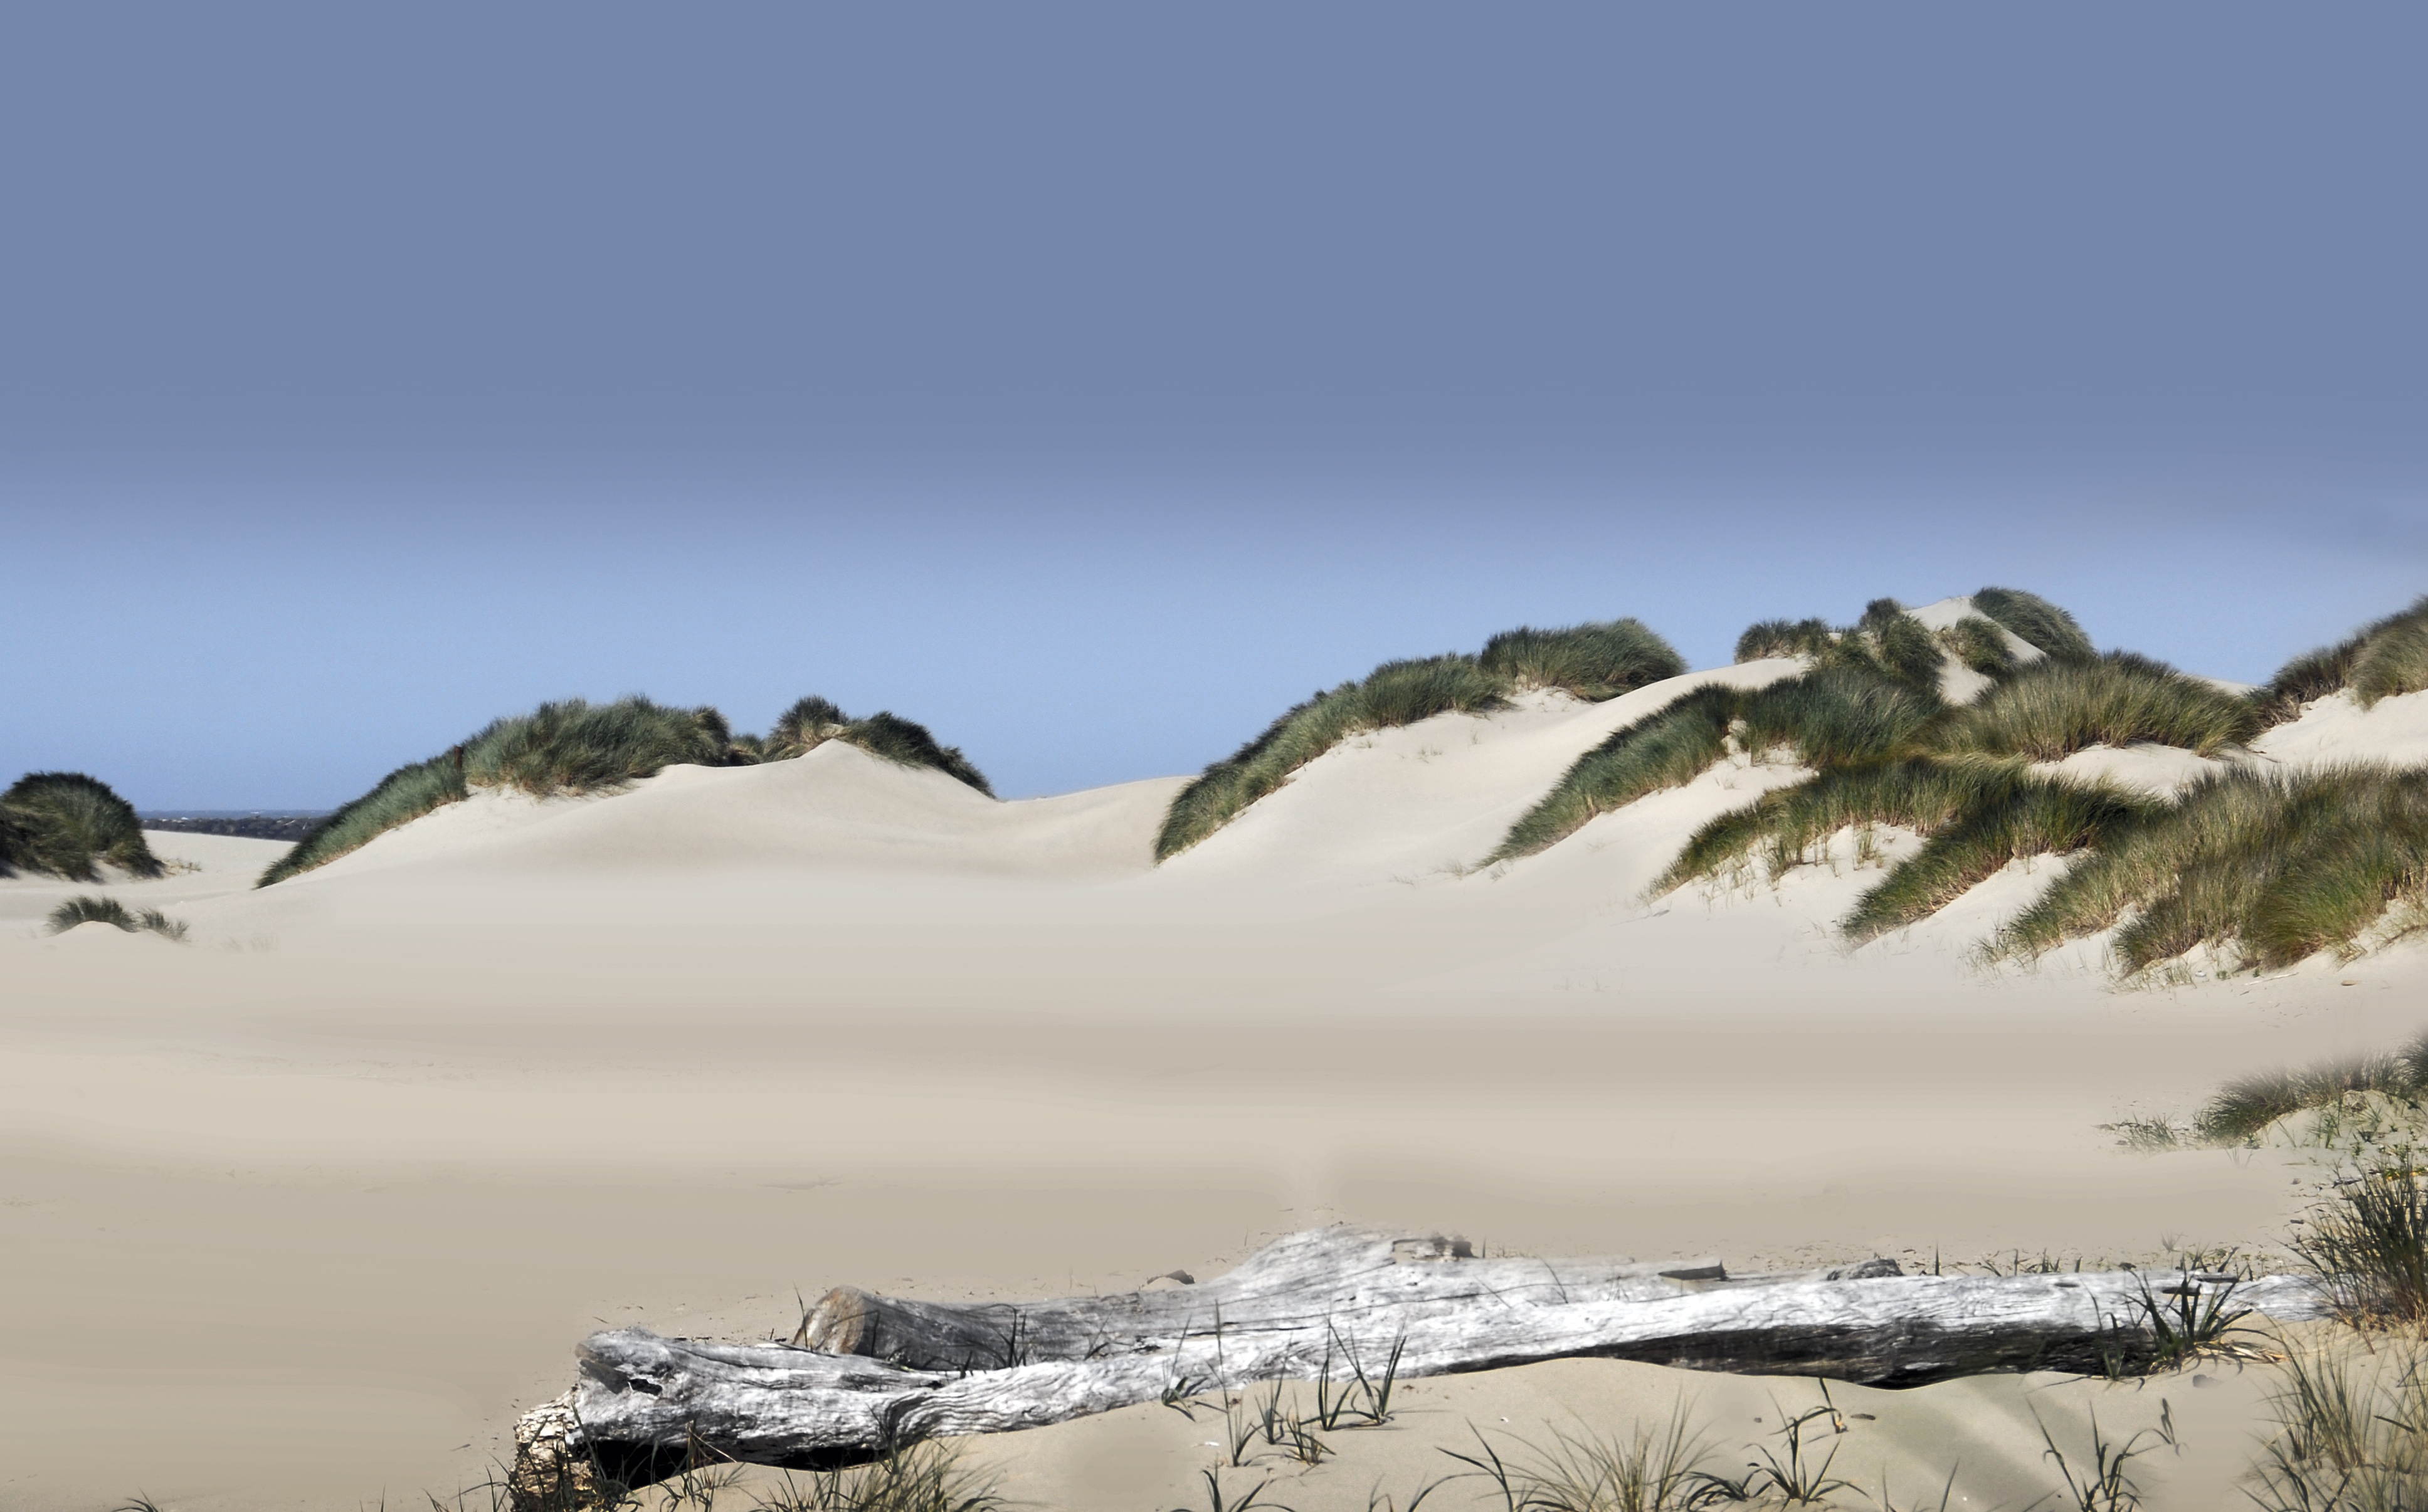
beach, landscape, sea, nature, outdoor, sand, ocean, wilderness, mountain, snow, winter, sky, sun, shore, lake, mountain range, summer, vacation, paradise, island, terrain, white sand, relaxation, plateau, habitat, ecosystem, landform, natural environment, geographical feature, aeolian landform